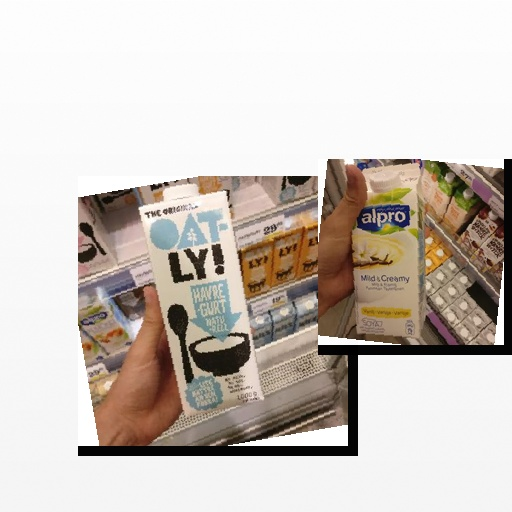
Food items: vanilla_soyghurt, oatghurt